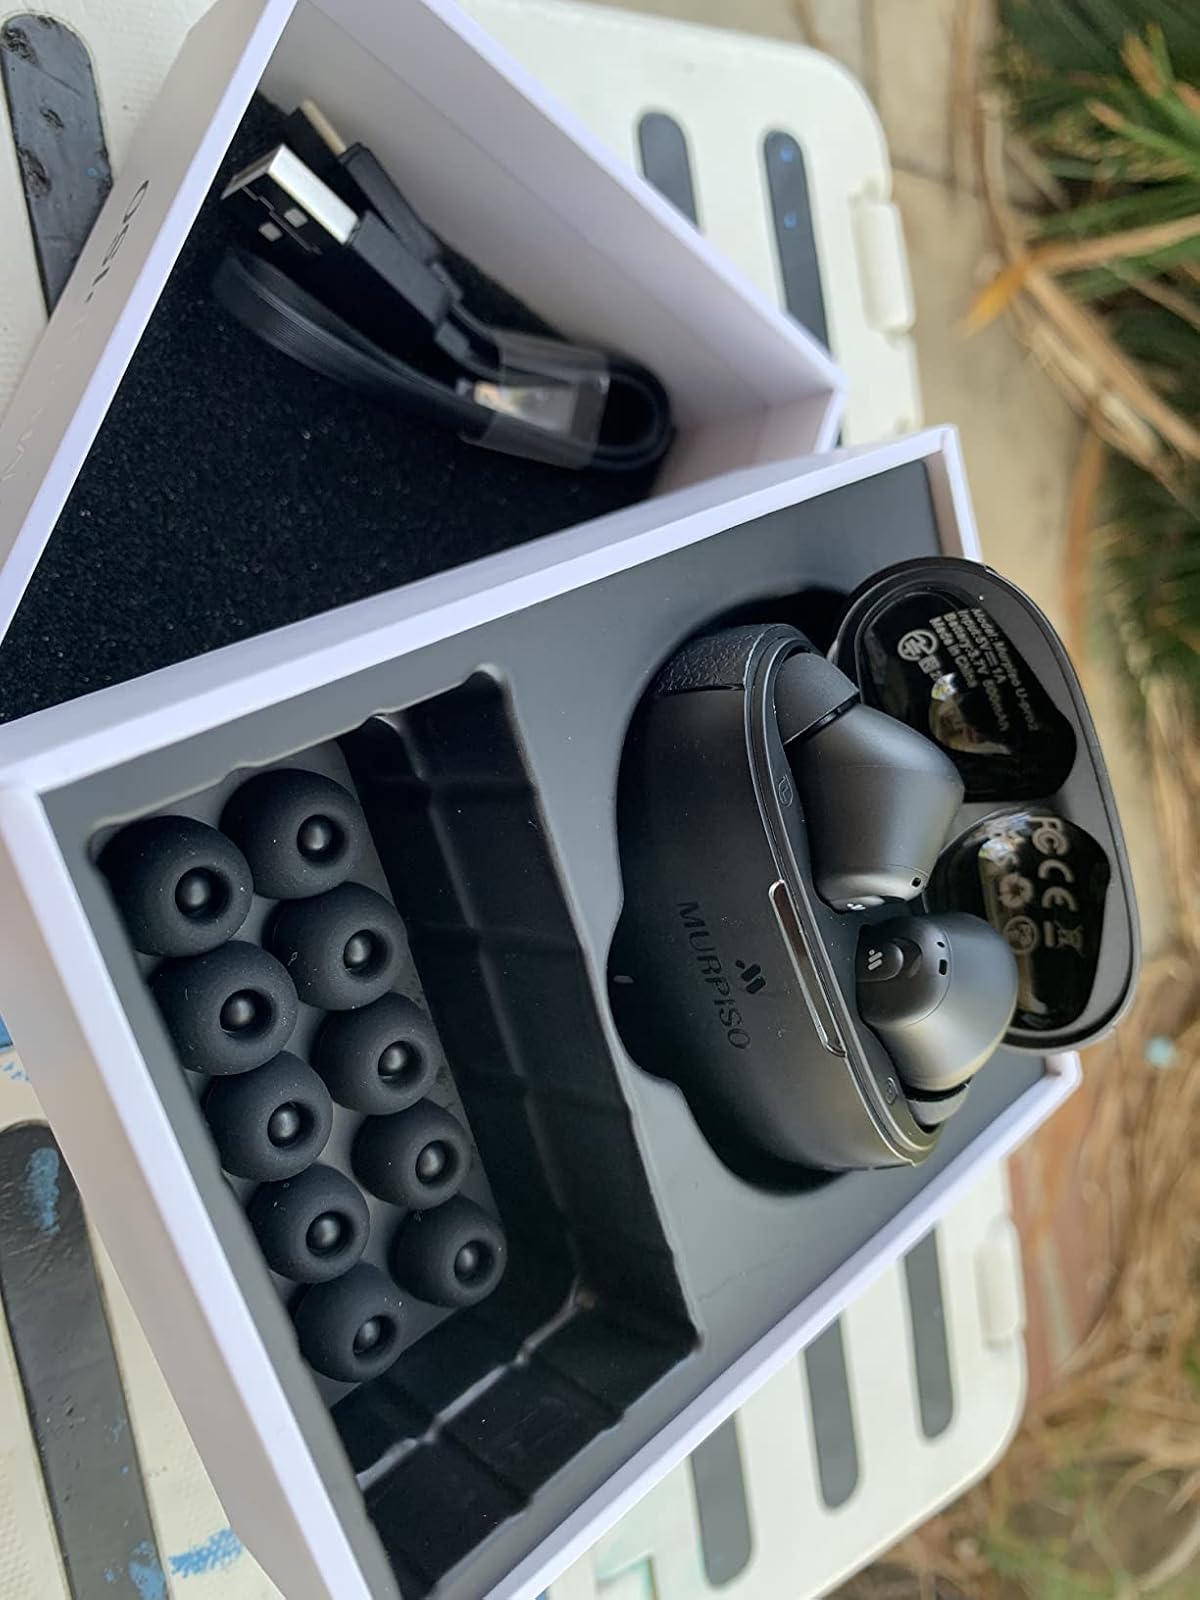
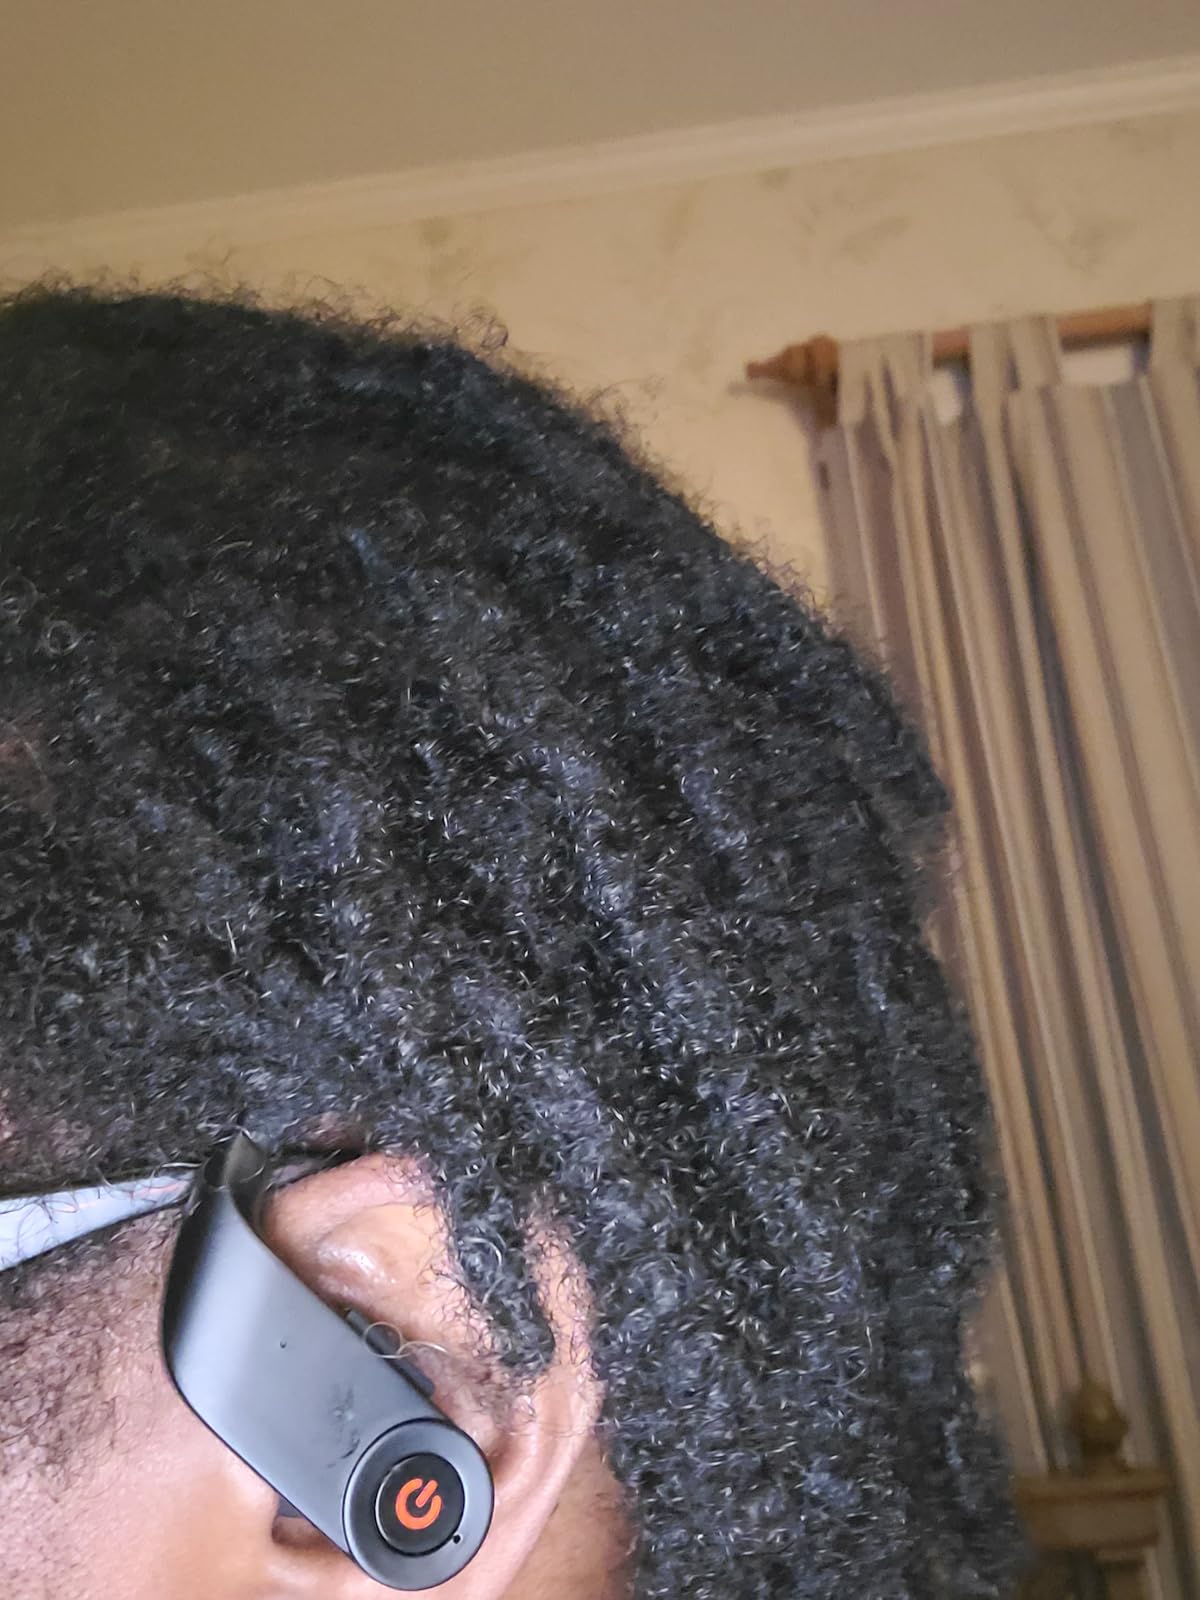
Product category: earbuds
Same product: no